Hilda Rix Nicholas

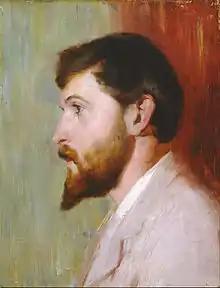
Arthur Streeton, as painted by Tom Roberts. Rix followed his advice to study under many different teachers.

Hilda Rix and her sister Elsie both played musical instruments as children, performing songs and dances at regional shows. Elsie was a singer and actor who performed at the meetings of the Austral Salon, and the sisters collaborated in designing posters for the Salons. As a child, Hilda was enthusiastic about drawing. Her artistic efforts drew praise while she was attending high school at Melbourne Girls Grammar (known as Merton Hall), though in most other respects Rix was not an outstanding student. Both took art lessons with a Mr Mather, before Hilda studied at the National Gallery of Victoria Art School from 1902 to 1905, where she was taught by a leading Australian Impressionist, Frederick McCubbin. Her fellow students were mostly women and included Jessie Traill, Norah Gurdon, Ruth Sutherland, Dora Wilson, and Vida Lahey. Rix would subsequently be critical of McCubbin's approach to teaching, referring to his methods as "vague persuasions". Nevertheless, the author of the only comprehensive biography of Rix, John Pigot, considered that McCubbin influenced her in several ways: he emphasised the creativity of individuals rather than imitating the style of any one school of painting; he modelled the importance of nationalistic ideas and subjects that would become so prominent in her later painting; and his work emphasised the painting's subject over technical considerations.